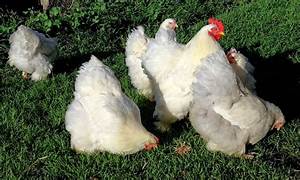
Label: gallina